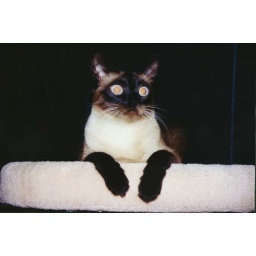
Baby in her cat tree